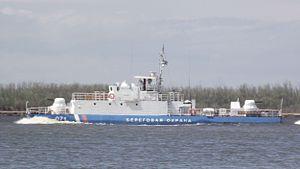
La Classe Ogonek est une classe de patrouilleur de marine côtière de Russie.
Les Garde-côtes de Russie sont affectés à la surveillance des côtes, des grands fleuves, des mers intérieures ainsi que de la zone économique exclusive de Russie et dépendent du Service fédéral de sécurité de la fédération de Russie. Leur nom officiel est Service frontalier de protection des côtes du FSB de Russie.